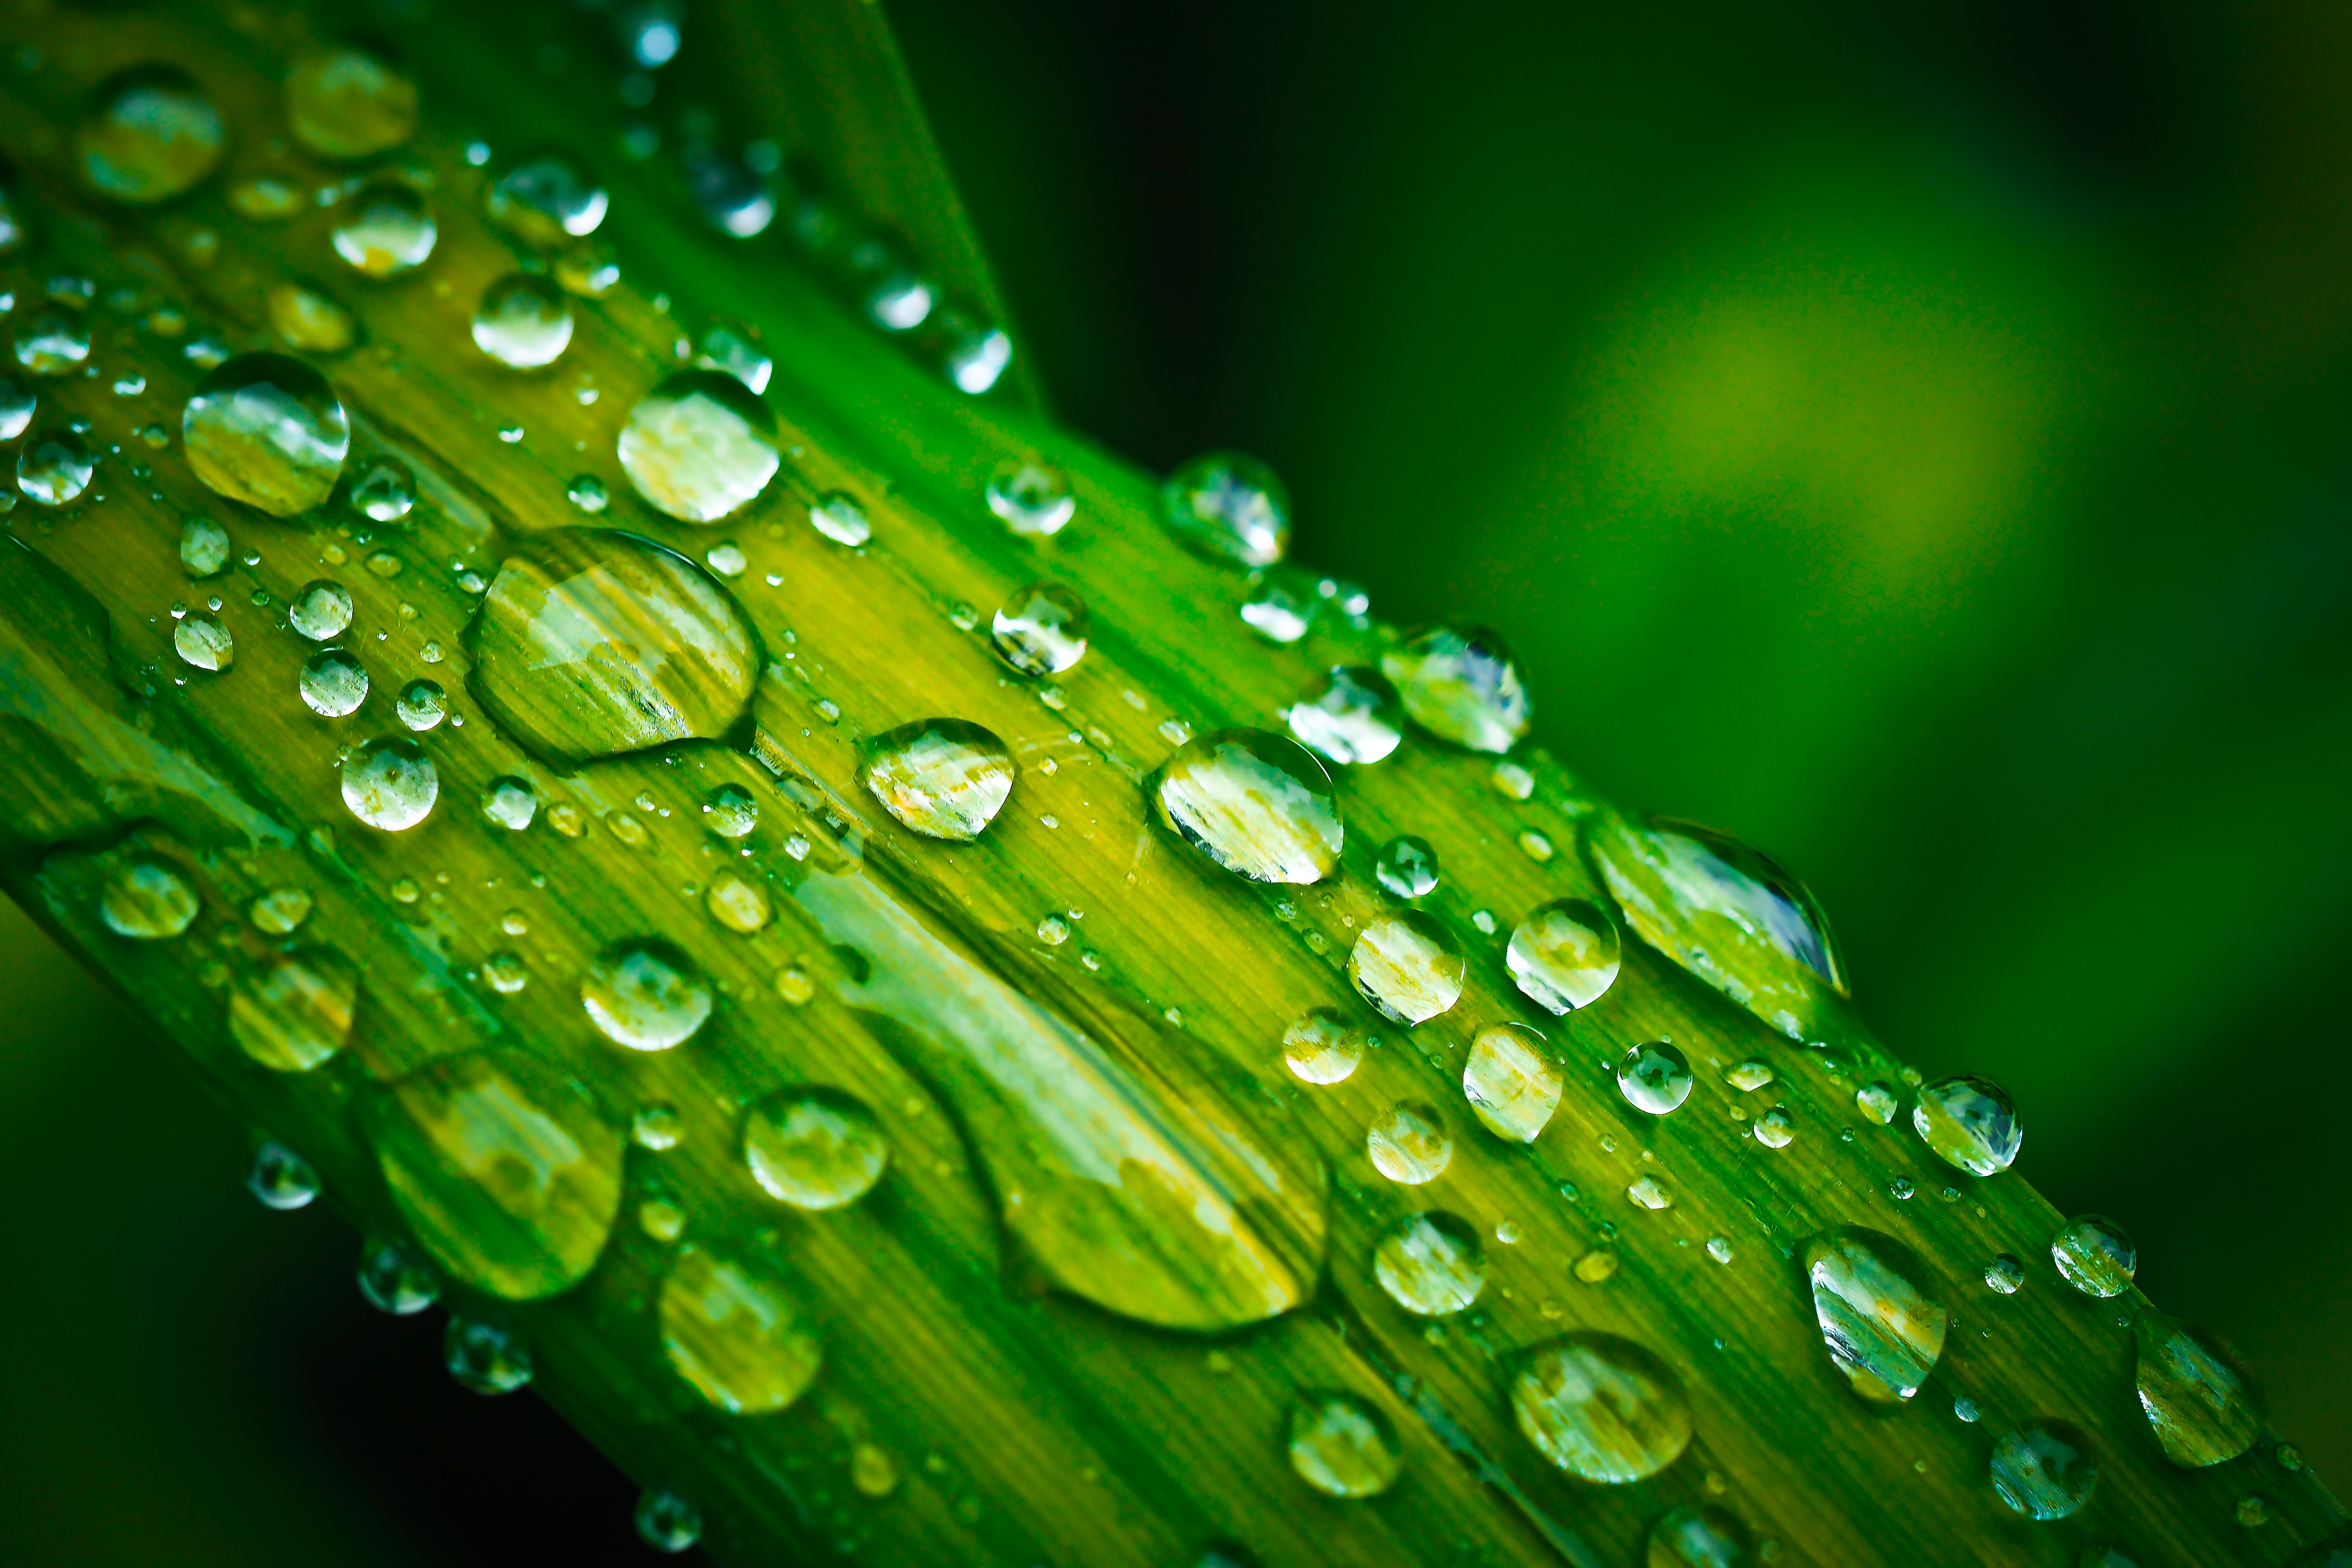
water, nature, grass, drop, dew, plant, photography, sunlight, rain, leaf, flower, petal, raindrop, green, macro, close, drip, close up, leaves, drop of water, moisture, macro photography, plant stem